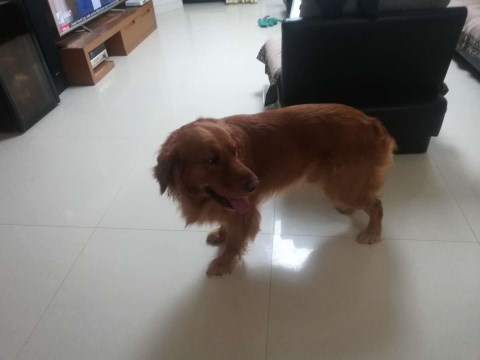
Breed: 5355-n000126-golden_retriever